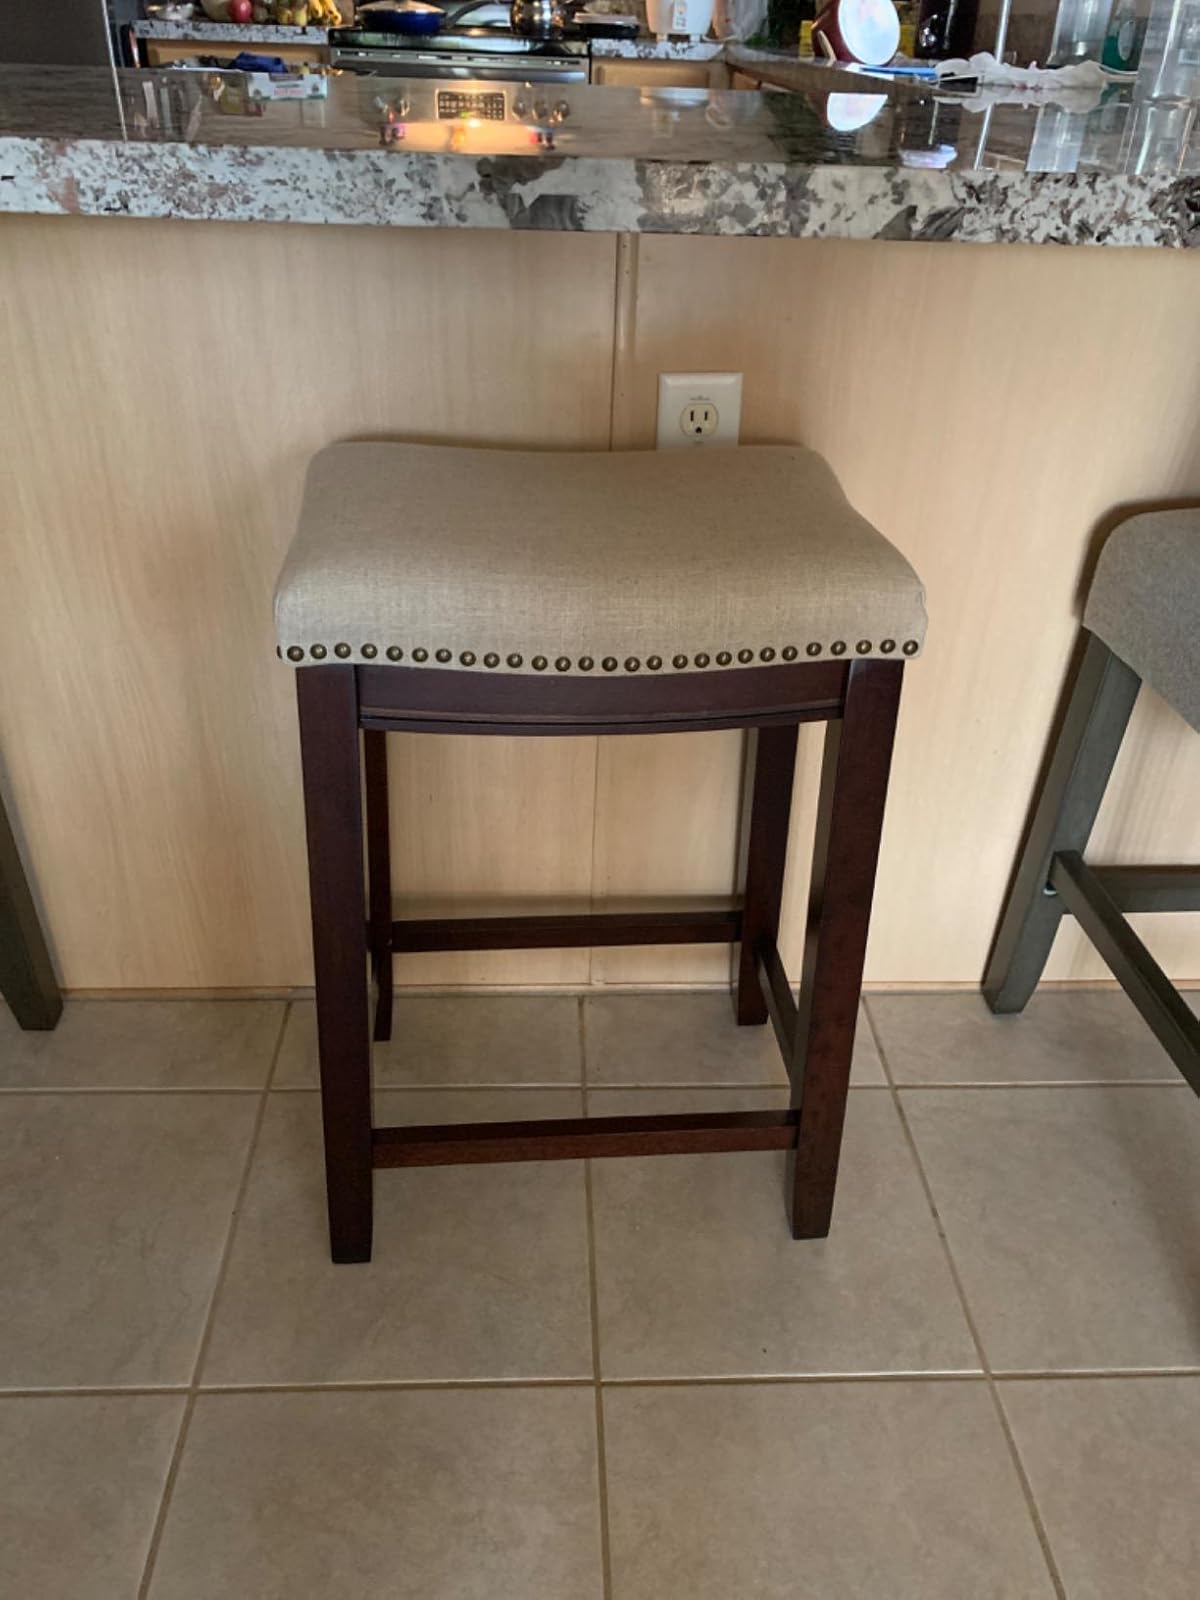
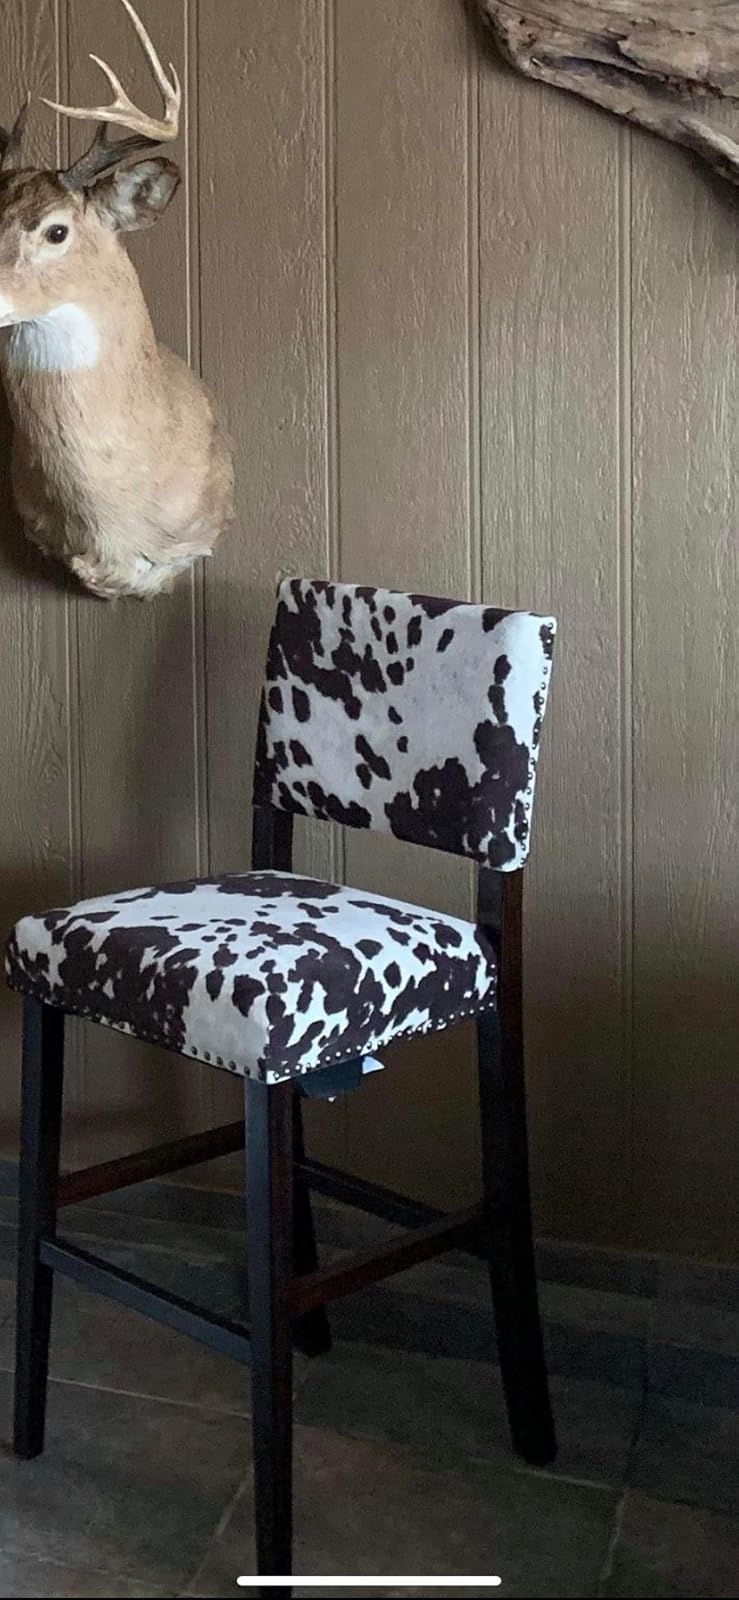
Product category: stool
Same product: no